Glossary of BDSM

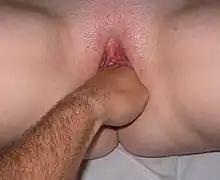
A woman getting fisted by a man

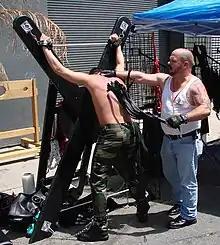
Flogging at the Up Your Alley Fair, San Francisco, 2006

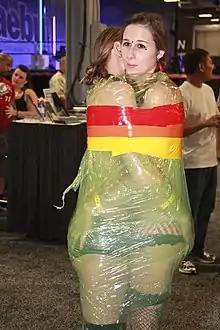
Two women mummified with pallet wrap and duct tape, restraining their entire bodies, at Exxxotica 2013

Mummification: Full body bondage that completely immobilizes the one wrapped up.